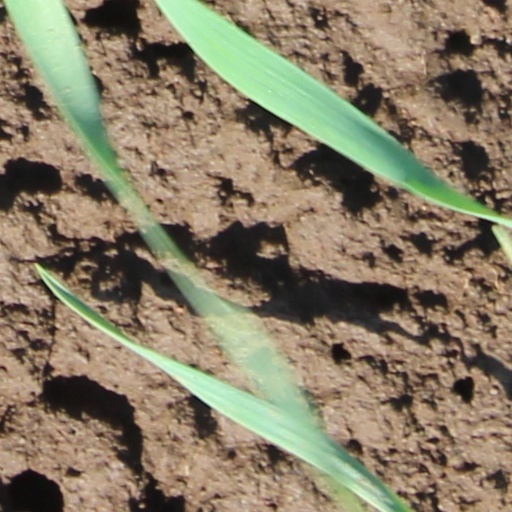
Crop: wheat